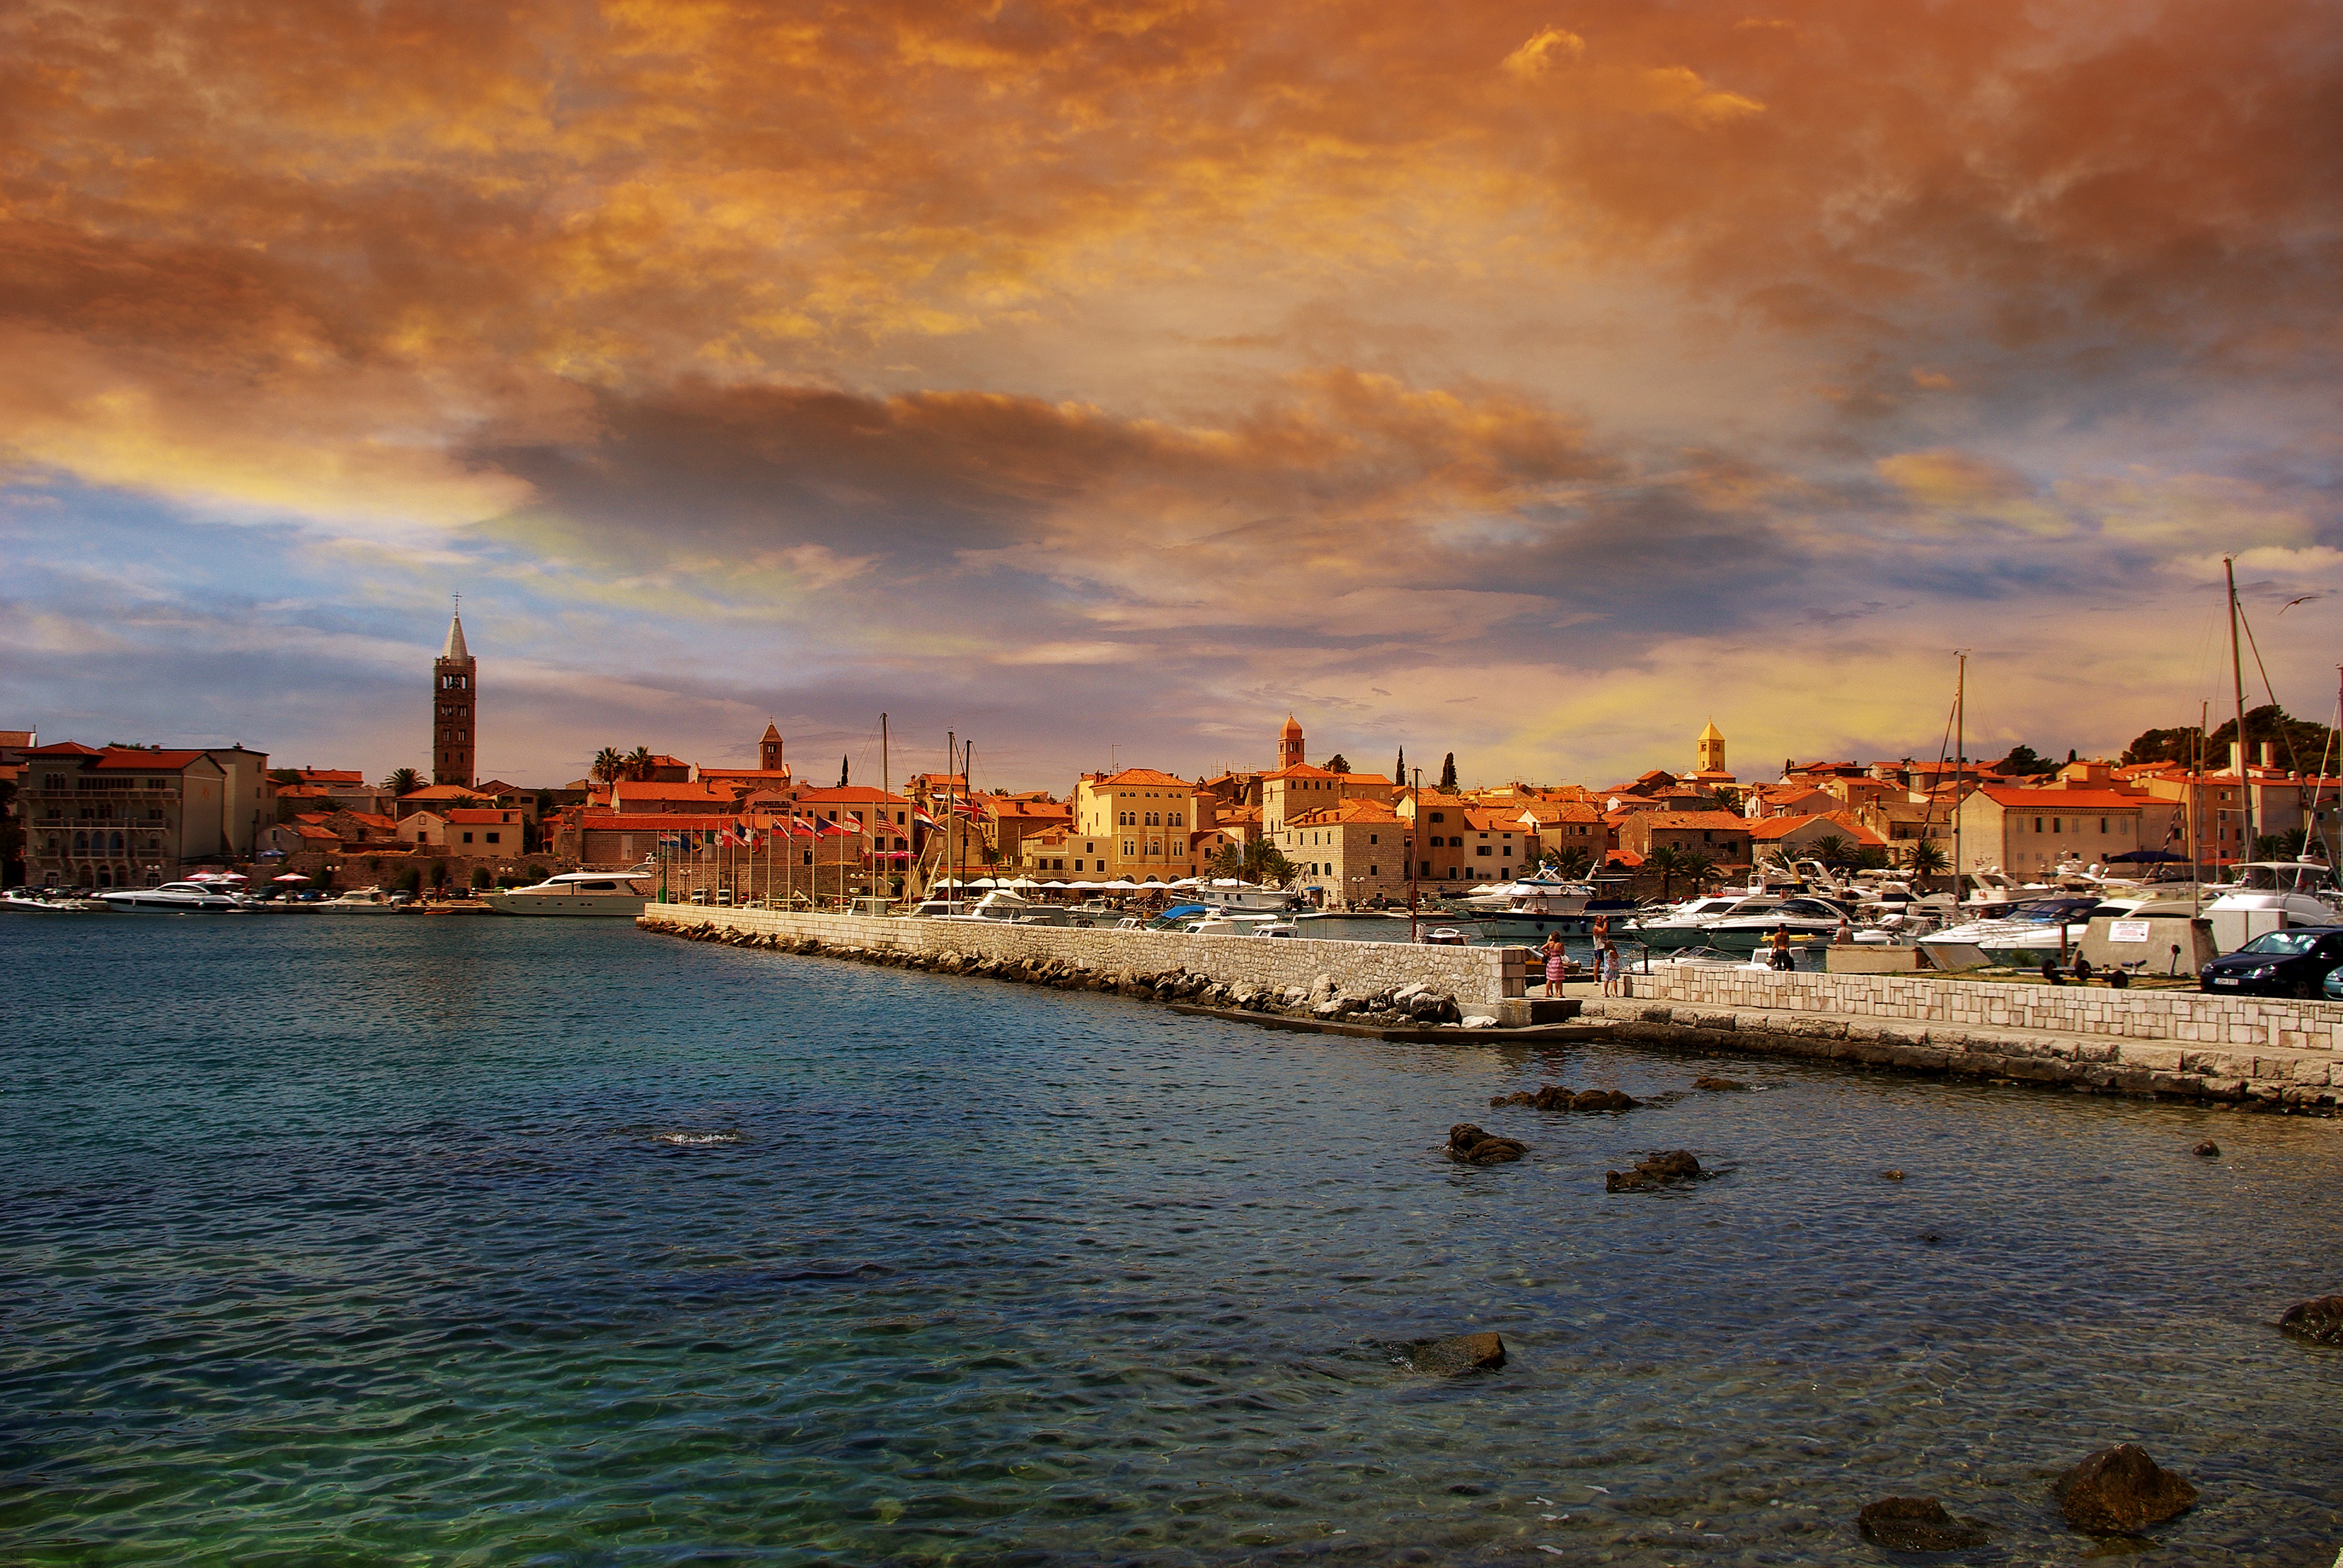
sea, coast, water, ocean, horizon, dock, cloud, architecture, sky, sunset, skyline, shore, building, dawn, city, atmosphere, river, photo, cityscape, summer, dusk, boot, evening, reflection, tower, holiday, calm, harbor, church, marina, port, old town, bank, croatia, ships, channel, abendstimmung, dalmatia, kornati islands, sailing ships, meteorological phenomenon, island of rab